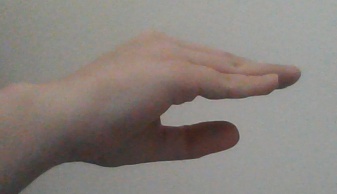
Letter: jeem